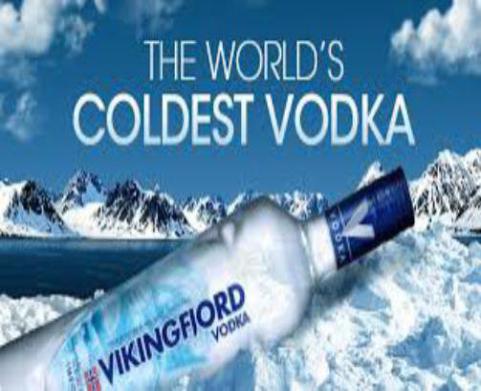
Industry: Food